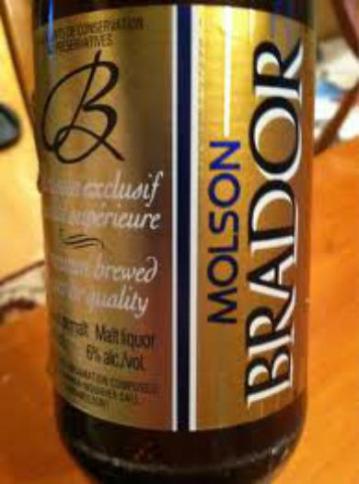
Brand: molson brador
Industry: Food